Irvine 11 controversy

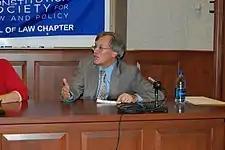
Erwin Chemerinsky supported disciplining the students but thought the criminal charges were unwarranted.

In February 2011, the Orange County District Attorney Tony Rackauckas filed criminal misdemeanor charges against the Irvine 11, accusing them of having disturbed a lawful meeting. Facing fierce criticism, Rackauckas defended the decision by claiming that the students had attempted to stop Oren's speech and that not prosecuting them would be "a failure to uphold the Constitution." A spokesperson for his office compared the students' protest with Ku Klux Klan attempting to silence a speech by Martin Luther King.